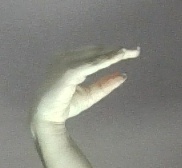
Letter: jeem